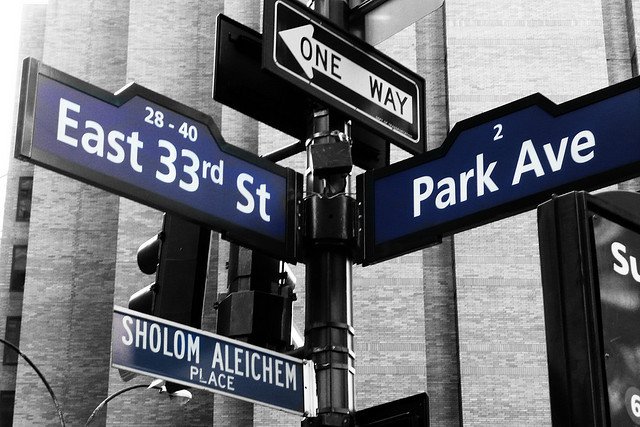
user: Given an image and a question. Answer the question in a short answer. Question: What city and state is this located? Short Answer:
assistant: new york new york